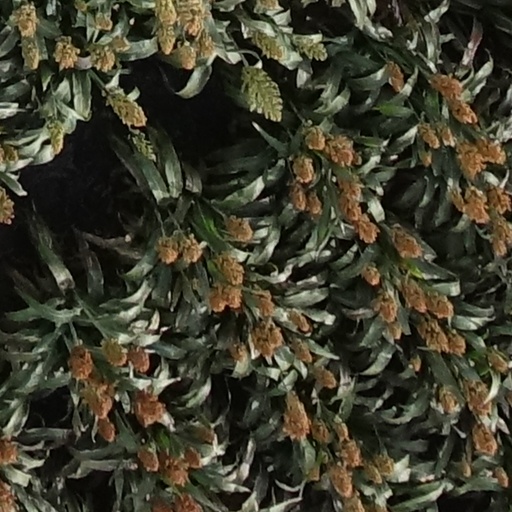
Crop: sorghum